History of Lithuania

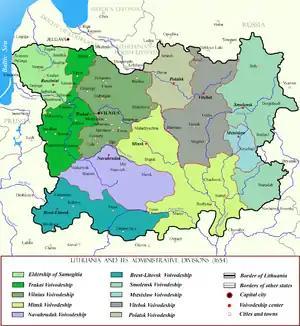
Administrative divisions of the Grand Duchy of Lithuania in the 17th century

Lithuania needed a close alliance with Poland when, at the end of the 15th century, the increasingly assertive Grand Duchy of Moscow threatened some of Lithuania's Rus' principalities with the goal of "recovering" the formerly Orthodox-ruled lands. In 1492, Ivan III of Russia unleashed what turned out to be a series of Muscovite–Lithuanian Wars and Livonian Wars.